Question: What color is it?
Tambaya: Wacce launi ne wannan?
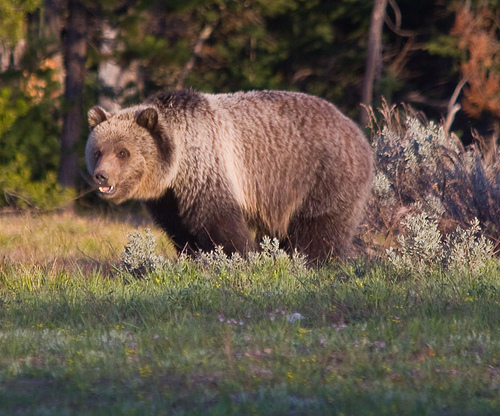
Answer: Brown.
Amsa: Launin ƙasa.